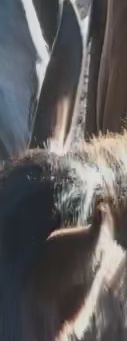
Face region: ears (position_of_ears)
Pain indicator: moderately_present